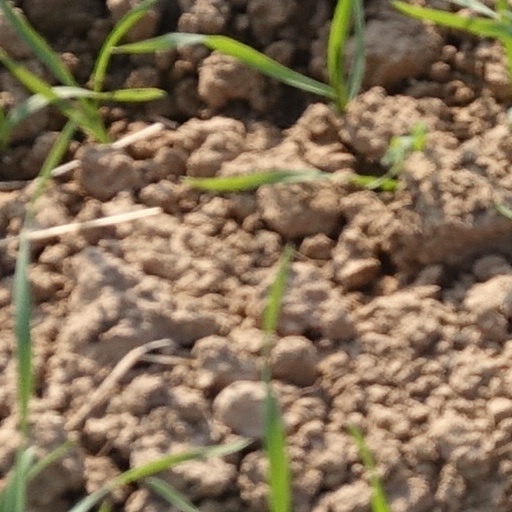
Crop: wheat